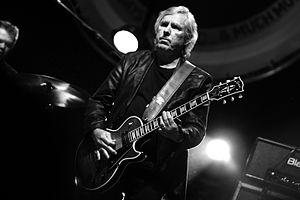
James Williamson est un guitariste, compositeur et producteur américain né le 29 octobre 1949.